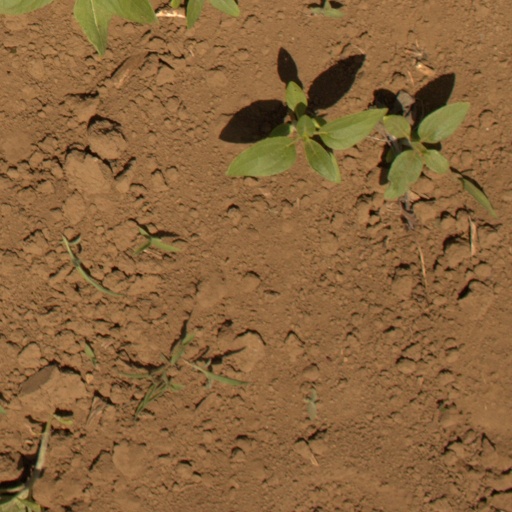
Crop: Jerusalem artichoke